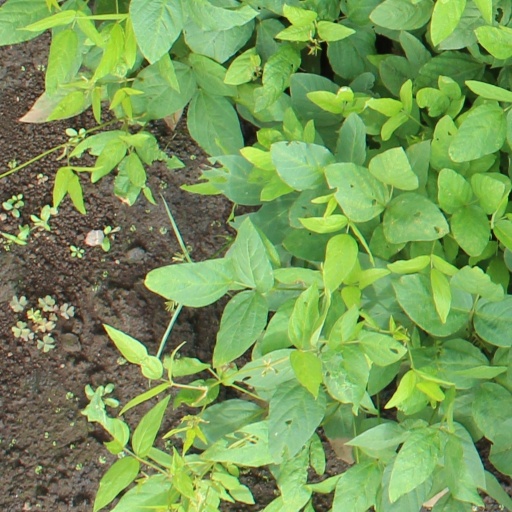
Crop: soybean